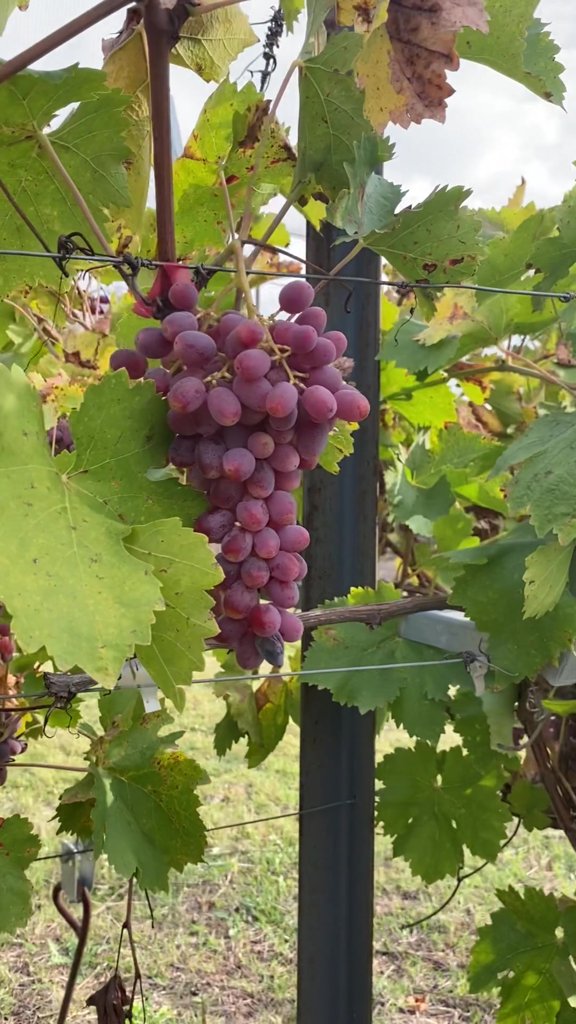
Berries visible: 67
Grape clusters: 1